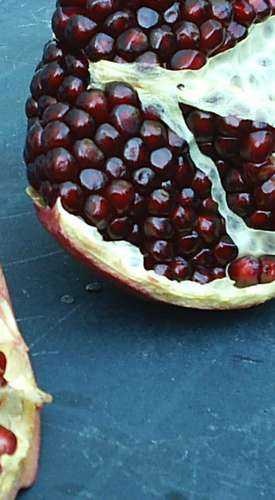
Label: Pomegranate